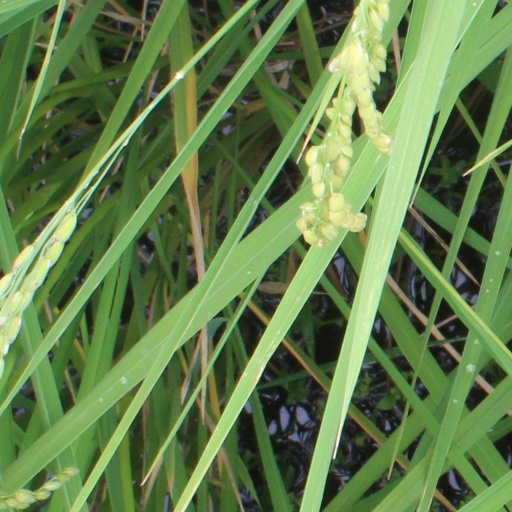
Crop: rice